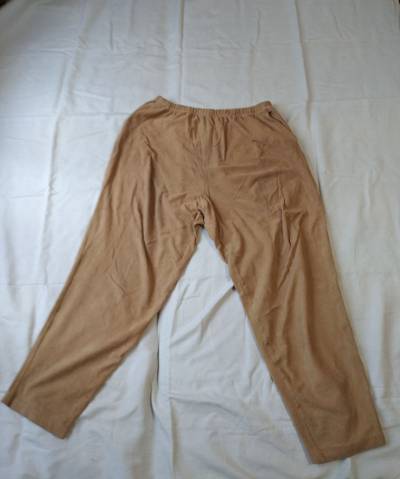
Waste category: clothes